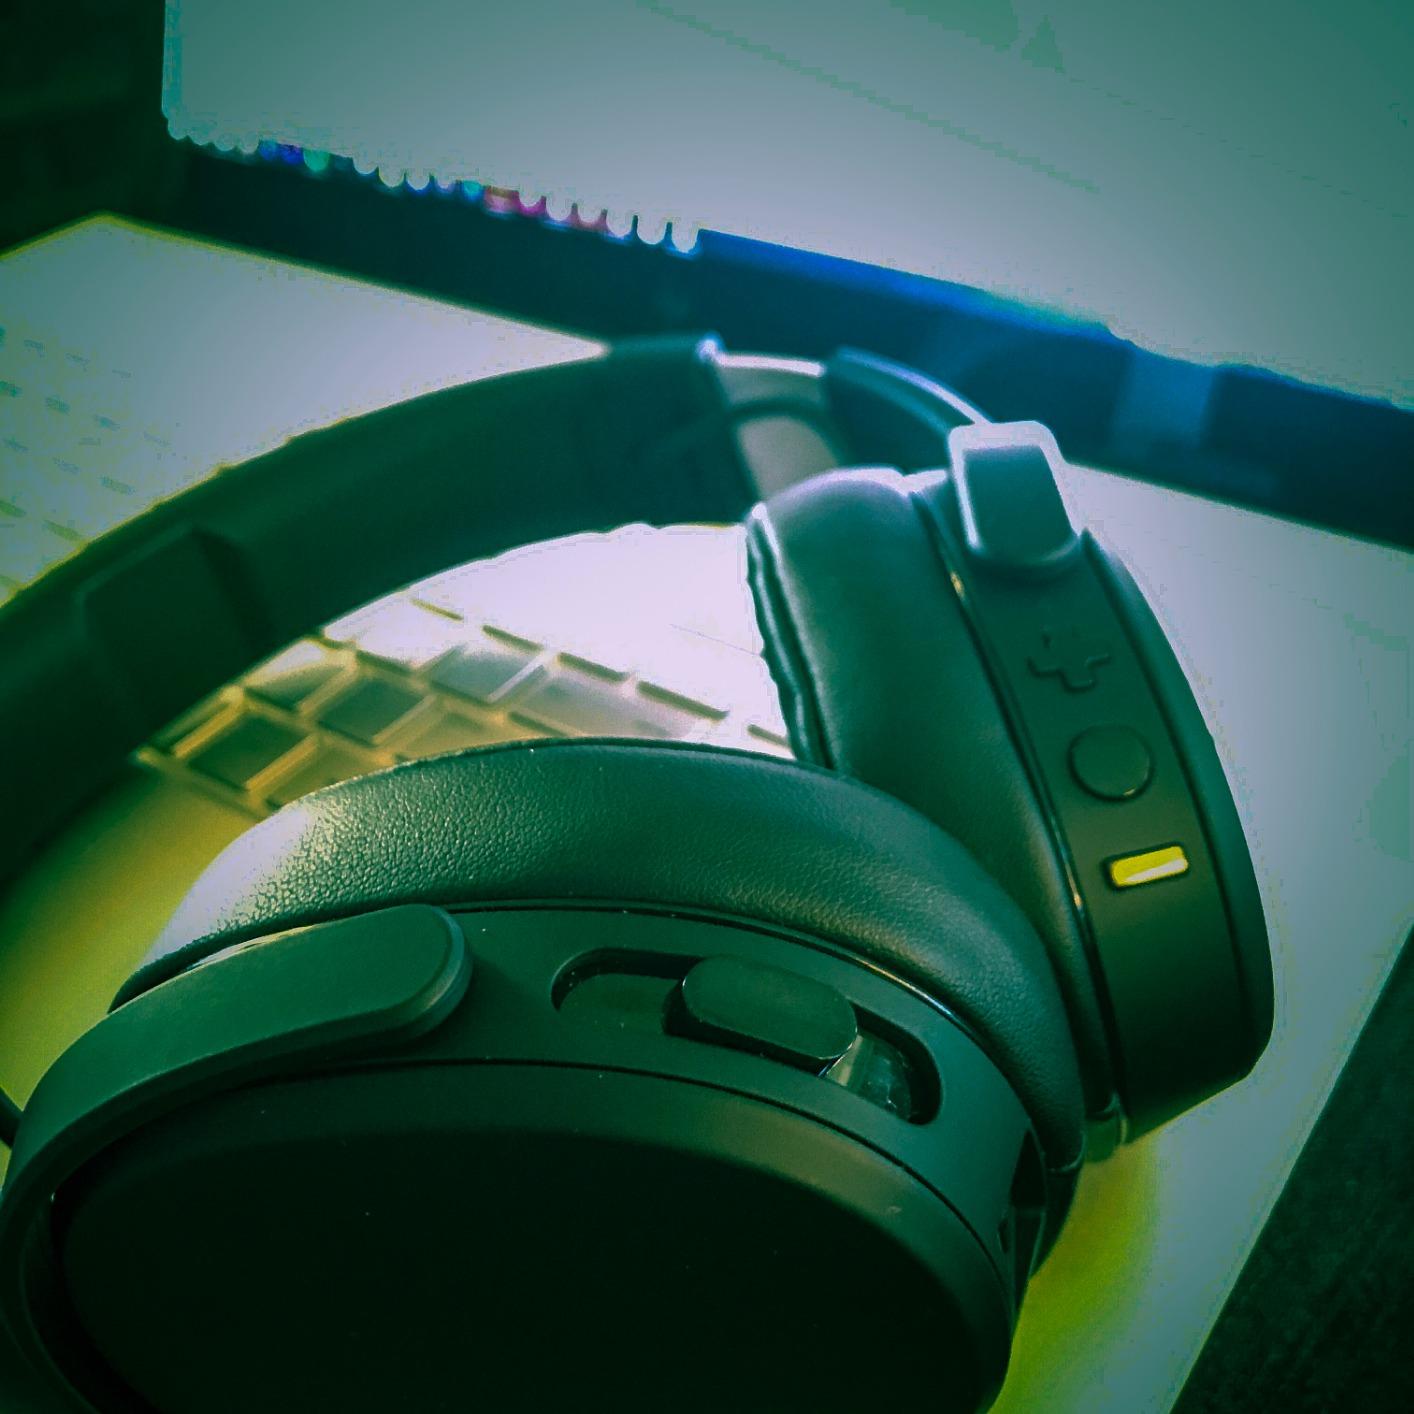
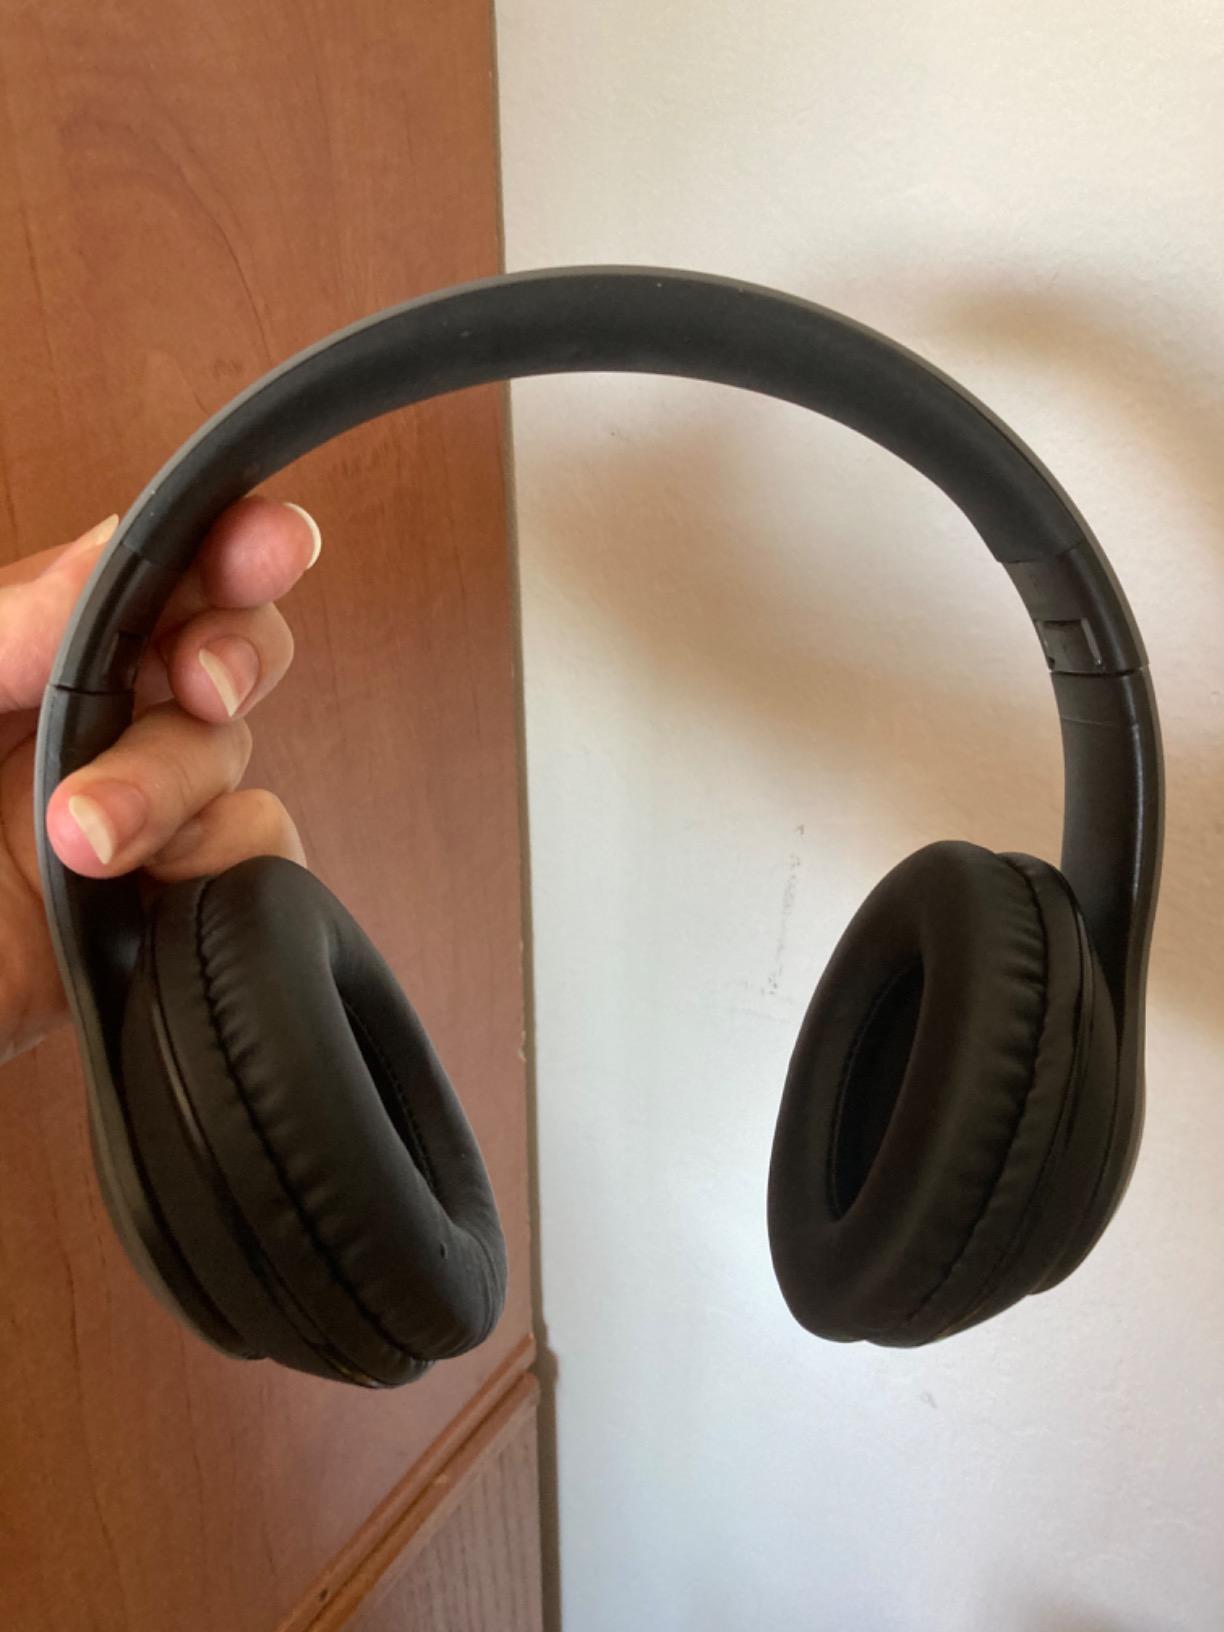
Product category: headphones
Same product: no